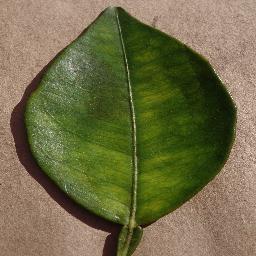
Label: Orange___Haunglongbing_(Citrus_greening)